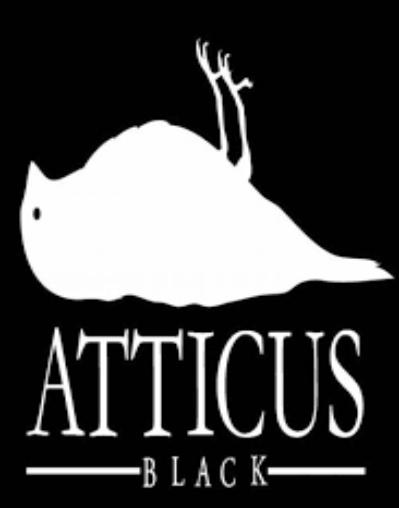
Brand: Atticus
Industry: Clothes